Billy Ireland

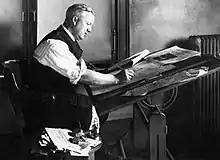
Billy Ireland at "The Columbus Dispatch"

William Addison Ireland (1880 – May 29, 1935), a native of Chillicothe, Ohio, was a self-taught cartoonist well known throughout Ohio. The Billy Ireland Cartoon Library & Museum was named in his honor in 2009.